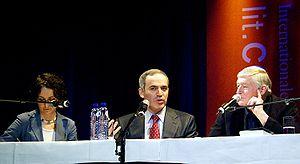
L'interpréteur Patricia Unflatn prend note durant des traductions en série, Garry Kasparov et Klaus Bednarz au lit.Cologne 2007.